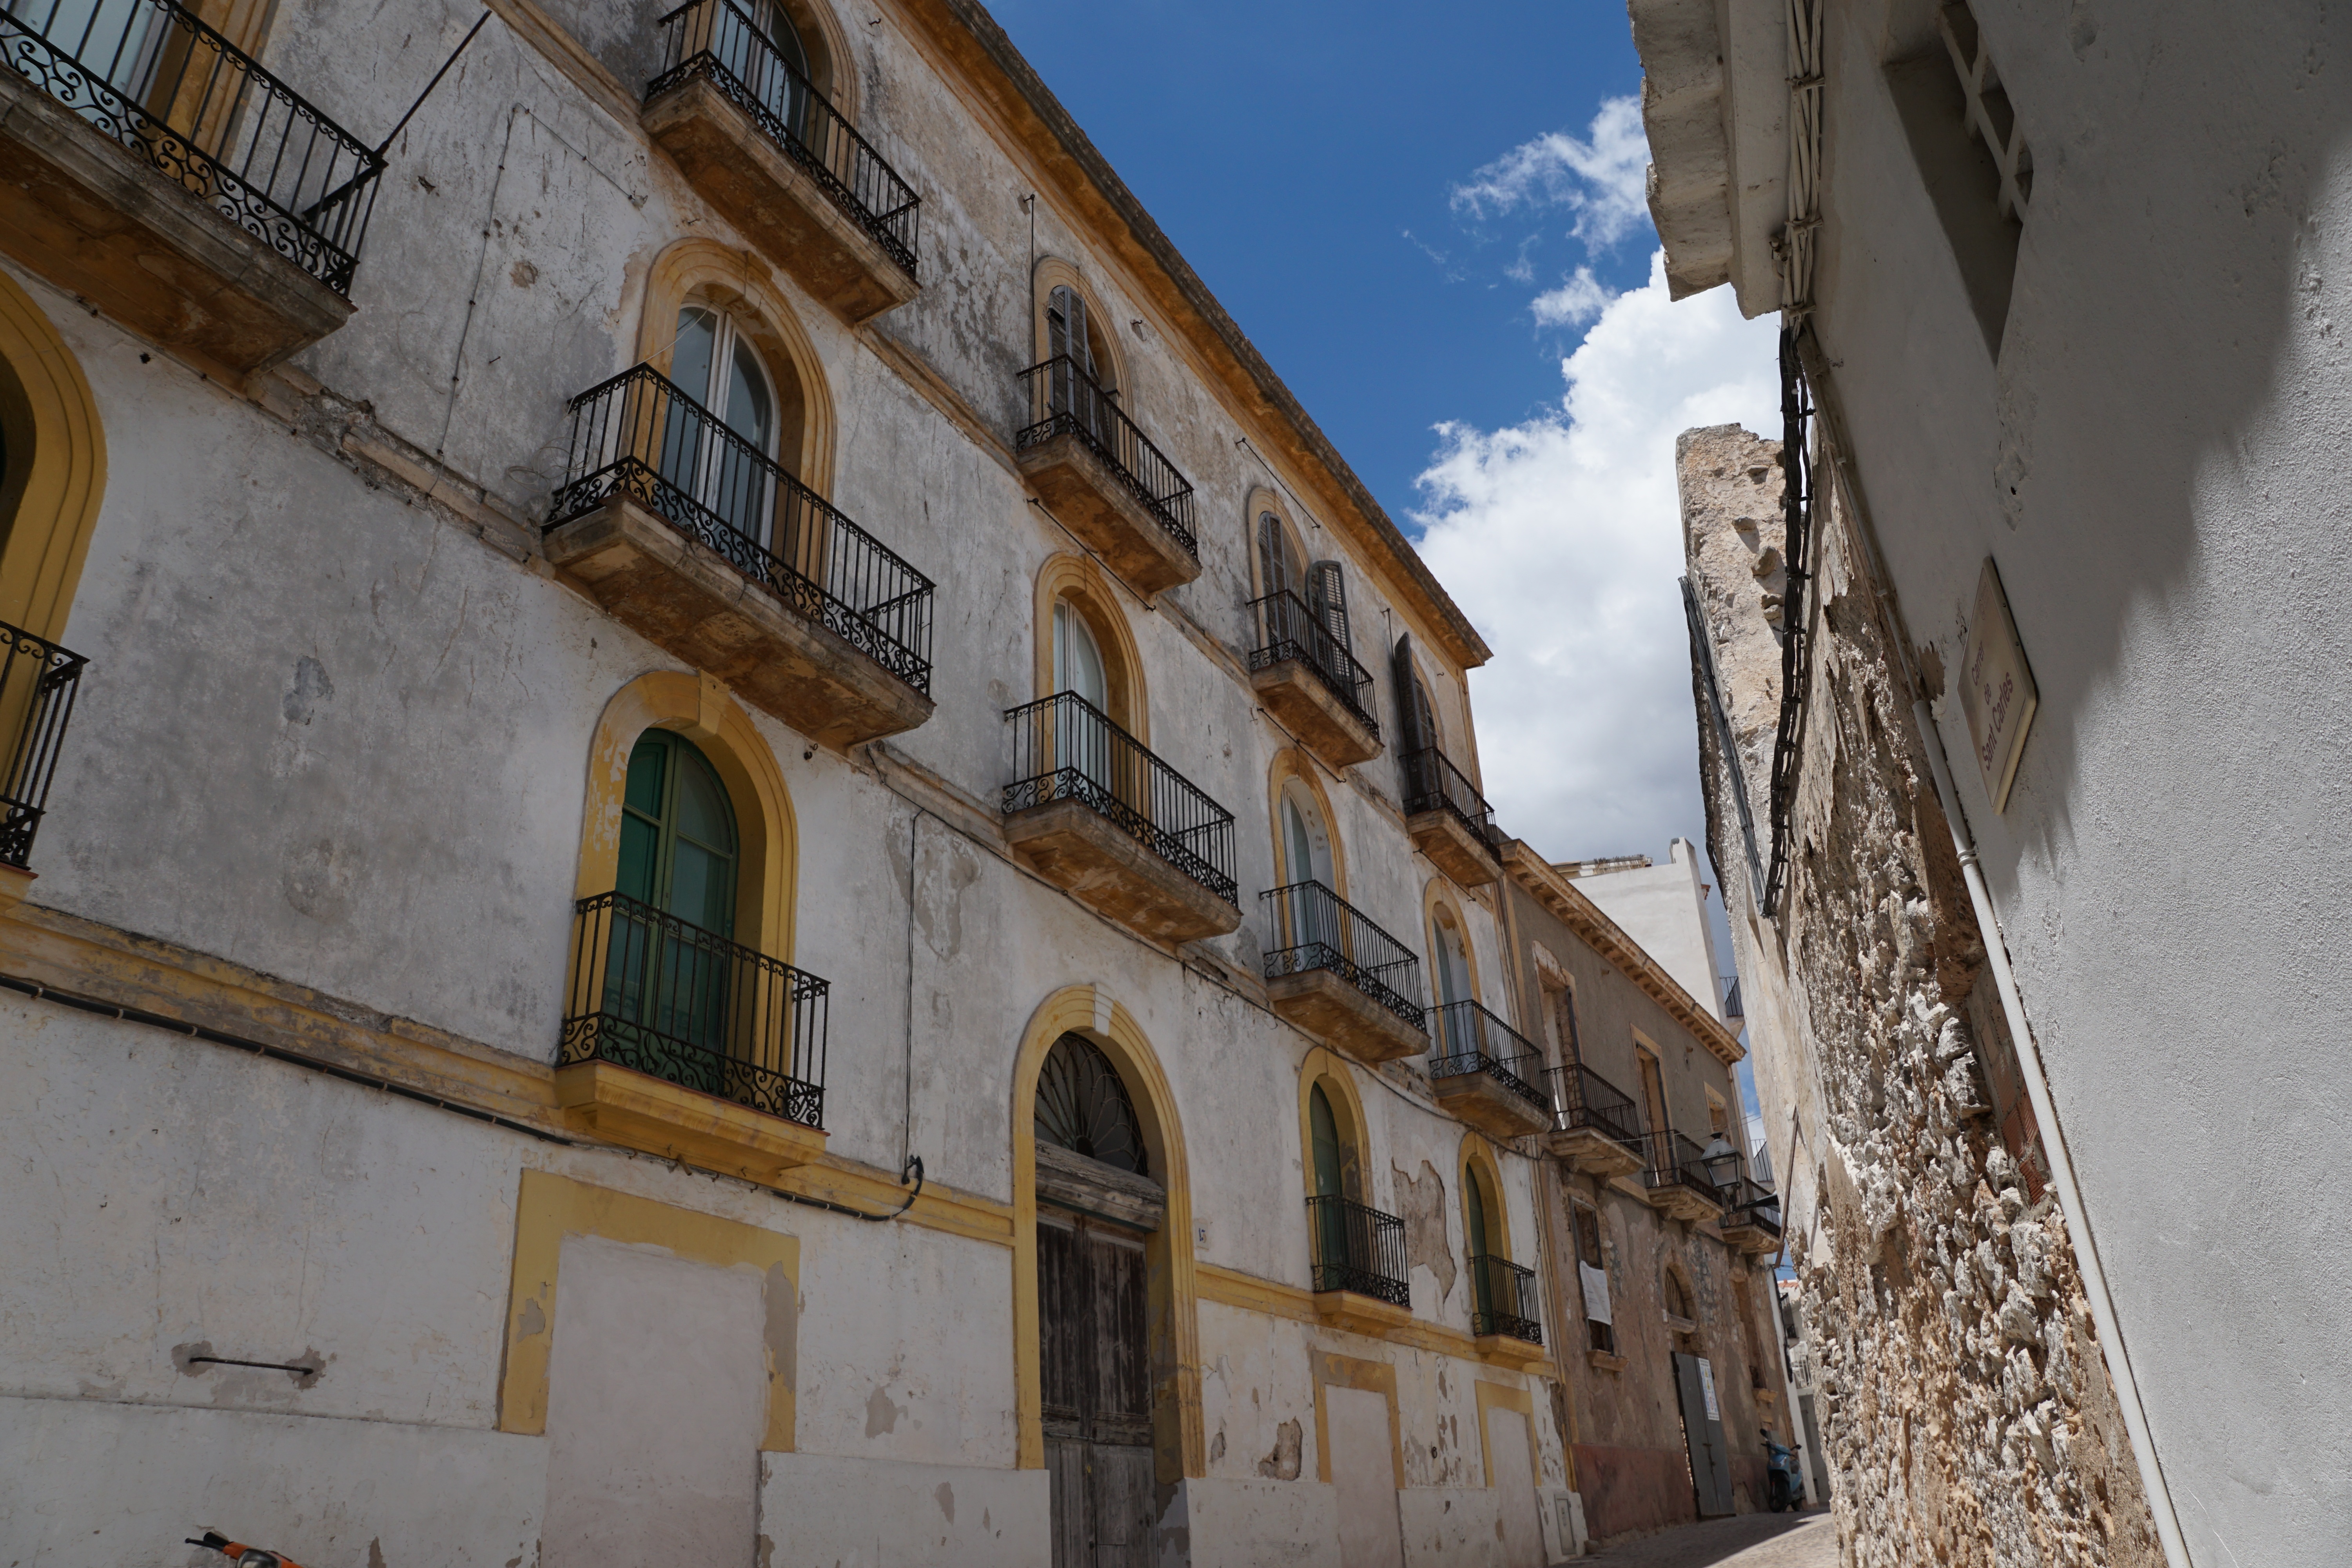
architecture, road, street, house, town, alley, city, wall, village, facade, infrastructure, history, middle ages, neighbourhood, ibiza, eivissa, urban area, ancient history, human settlement